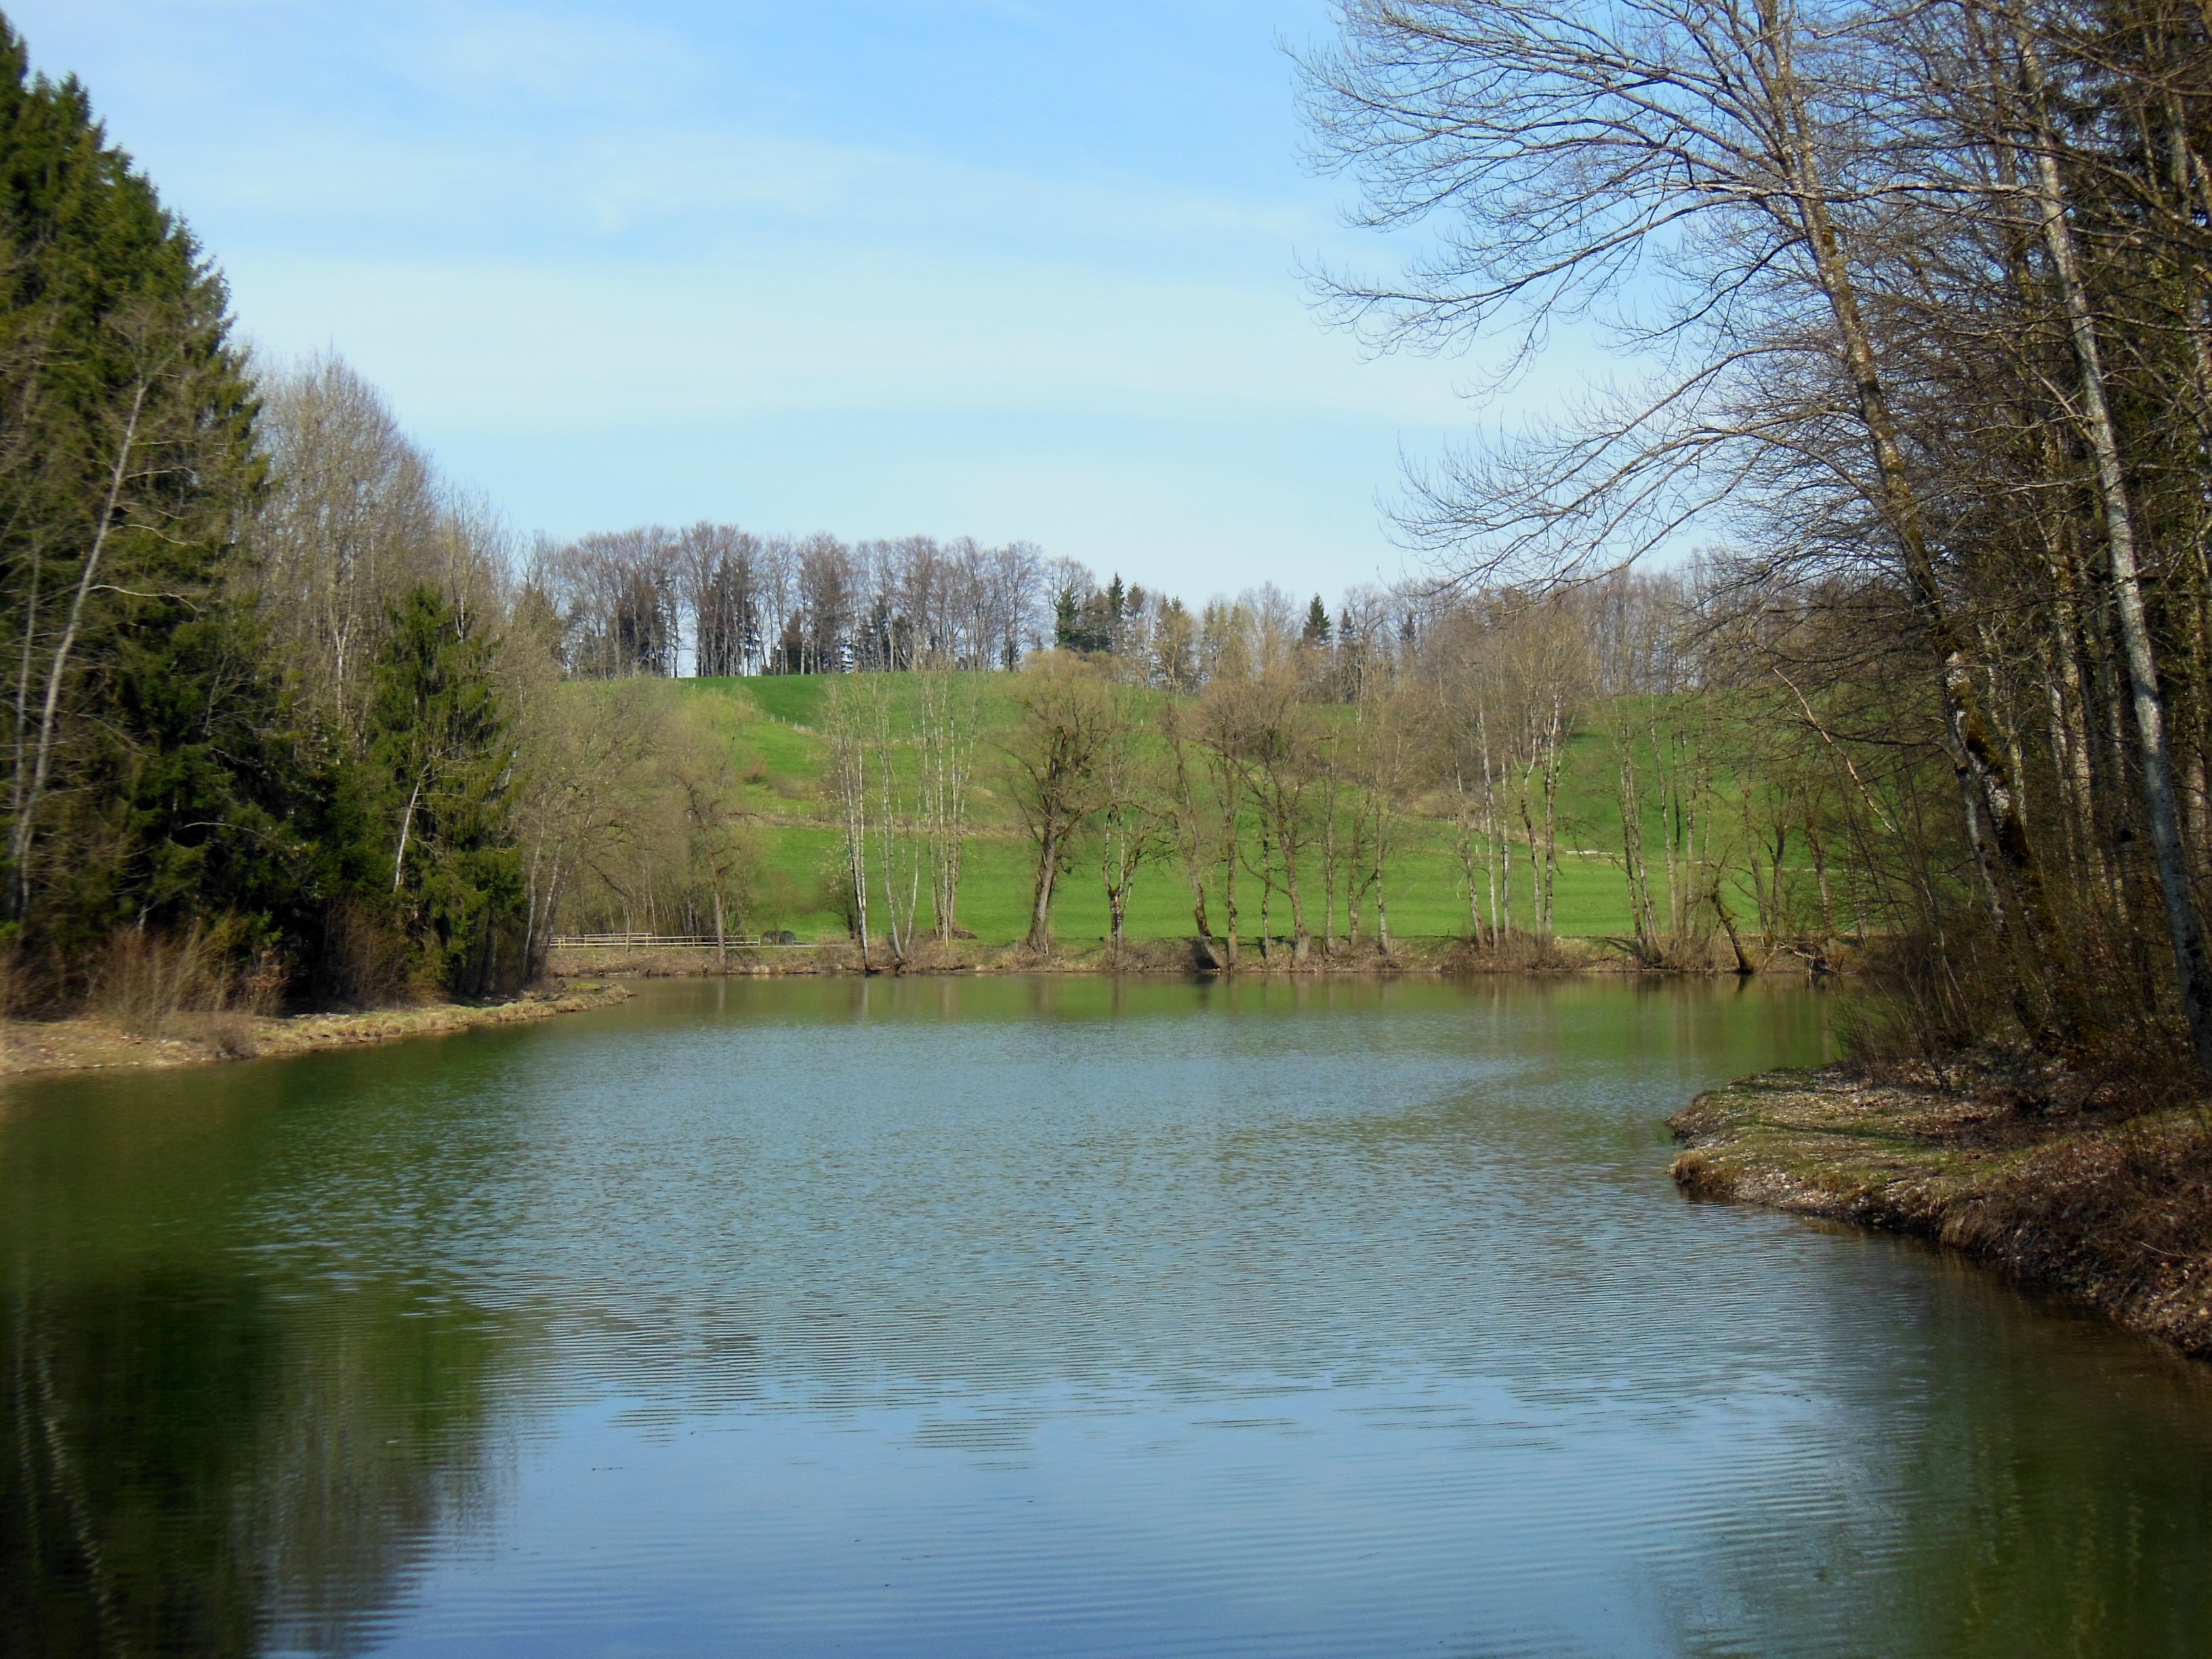
tree, water, nature, wilderness, sky, sun, lake, river, pond, stream, spring, reflection, autumn, blue, reservoir, waterway, body of water, trees, bank, wetland, mountain lake, loch, ecosystem, mirroring, upper bavaria, tarn, waldsee, achental